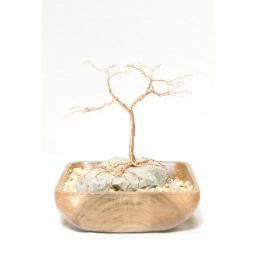
Recycled copper wire, stone in wood bowl 8&amp;quot; tall.